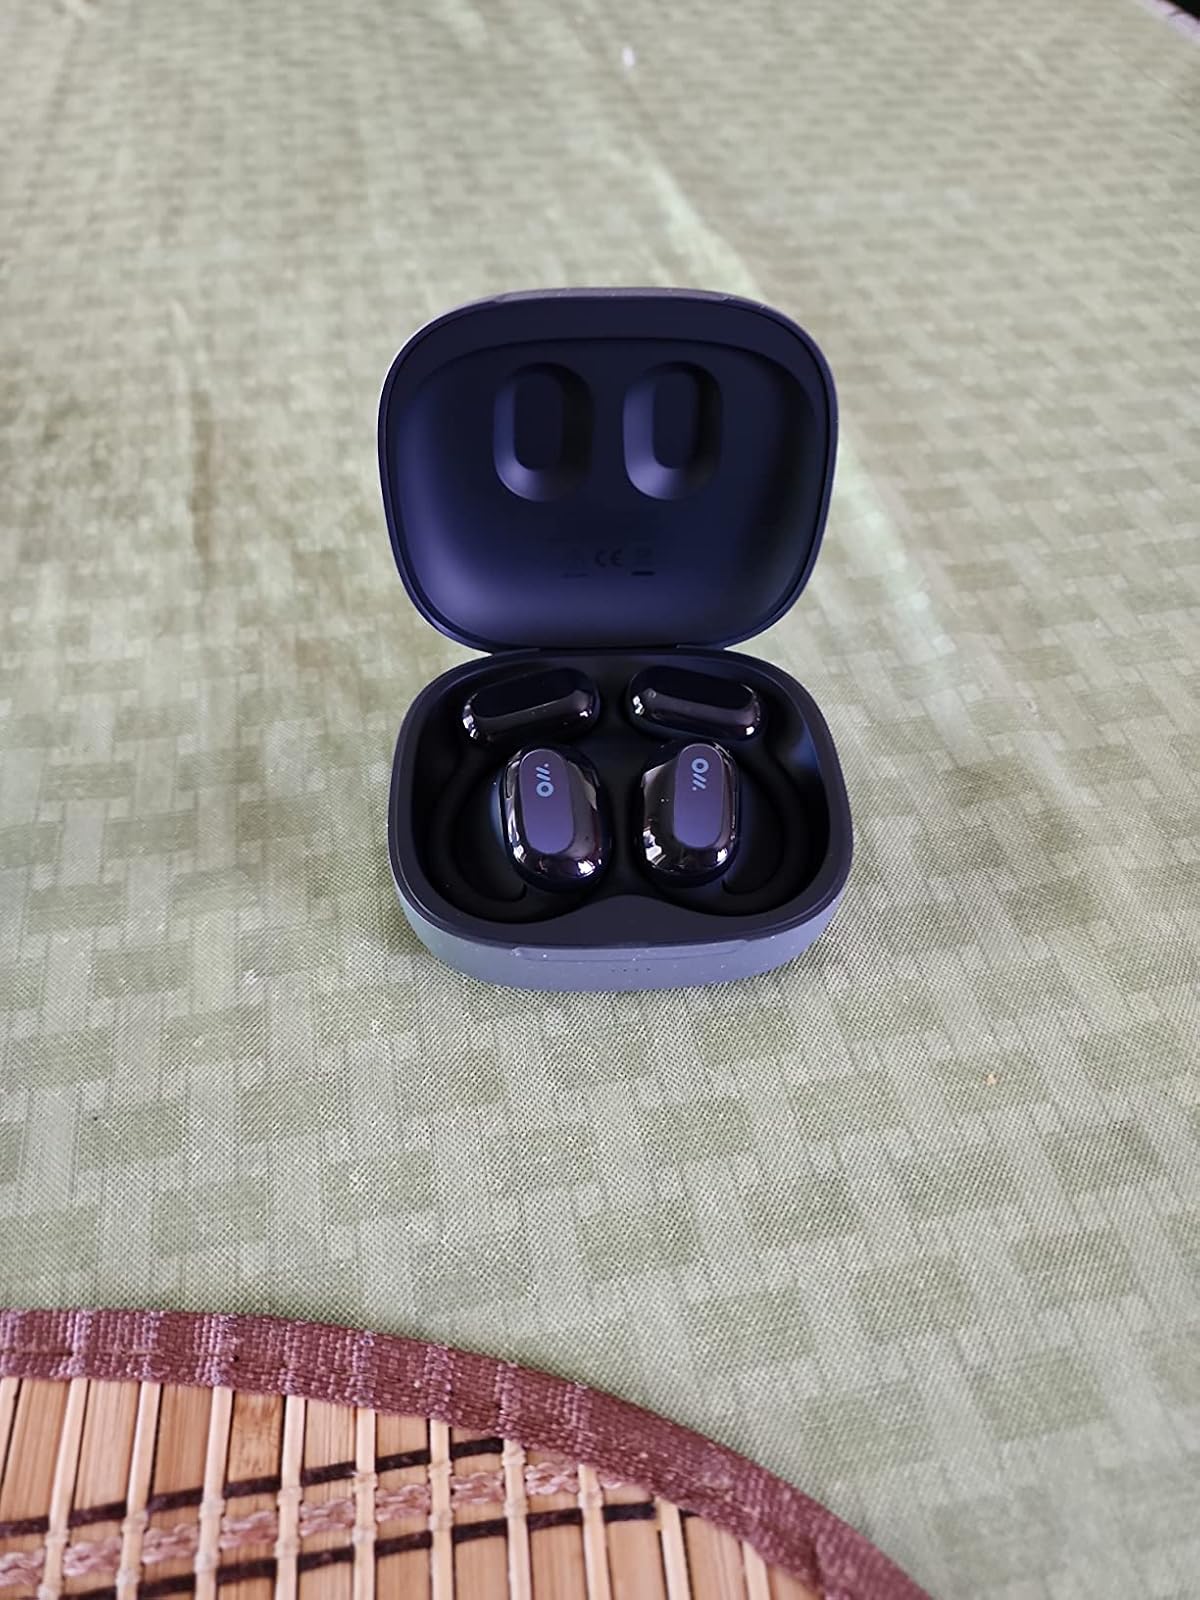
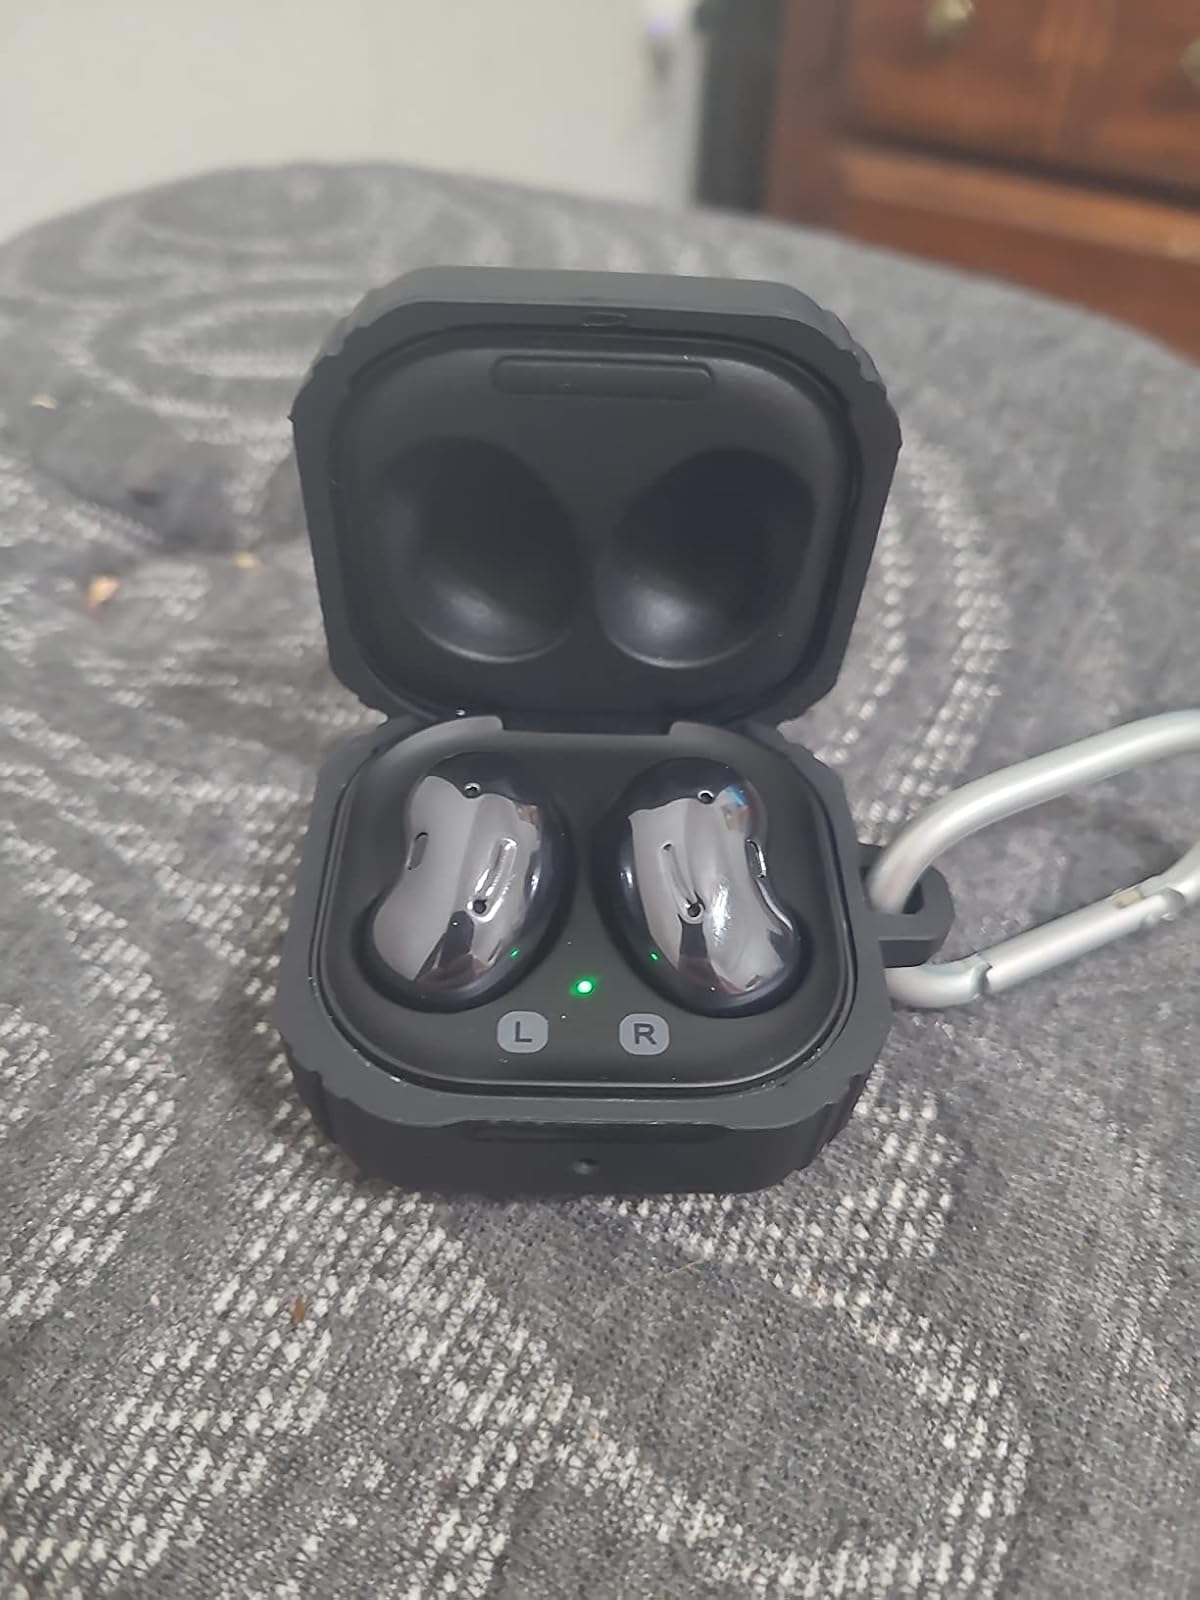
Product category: earbuds
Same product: no